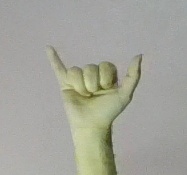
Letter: ya